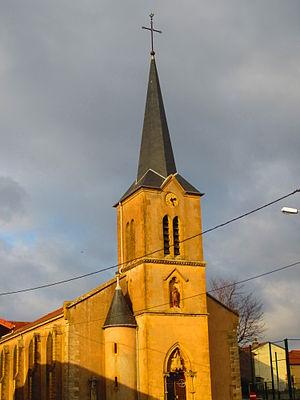
Eglise Oron